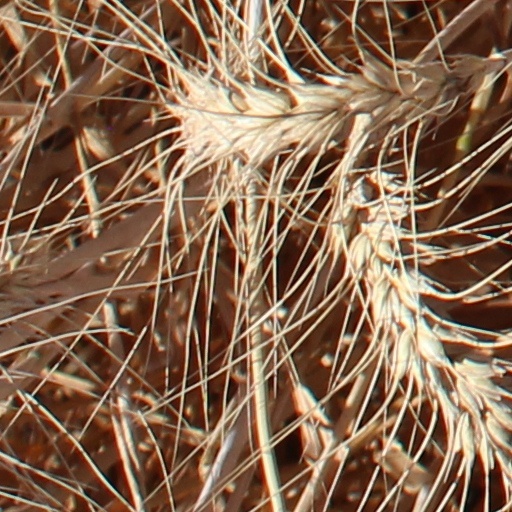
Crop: wheat